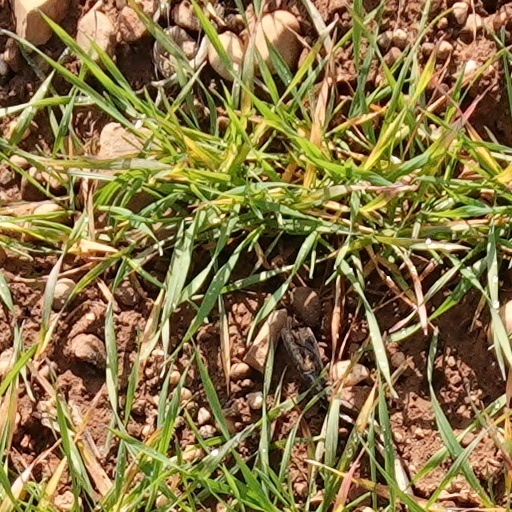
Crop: wheat